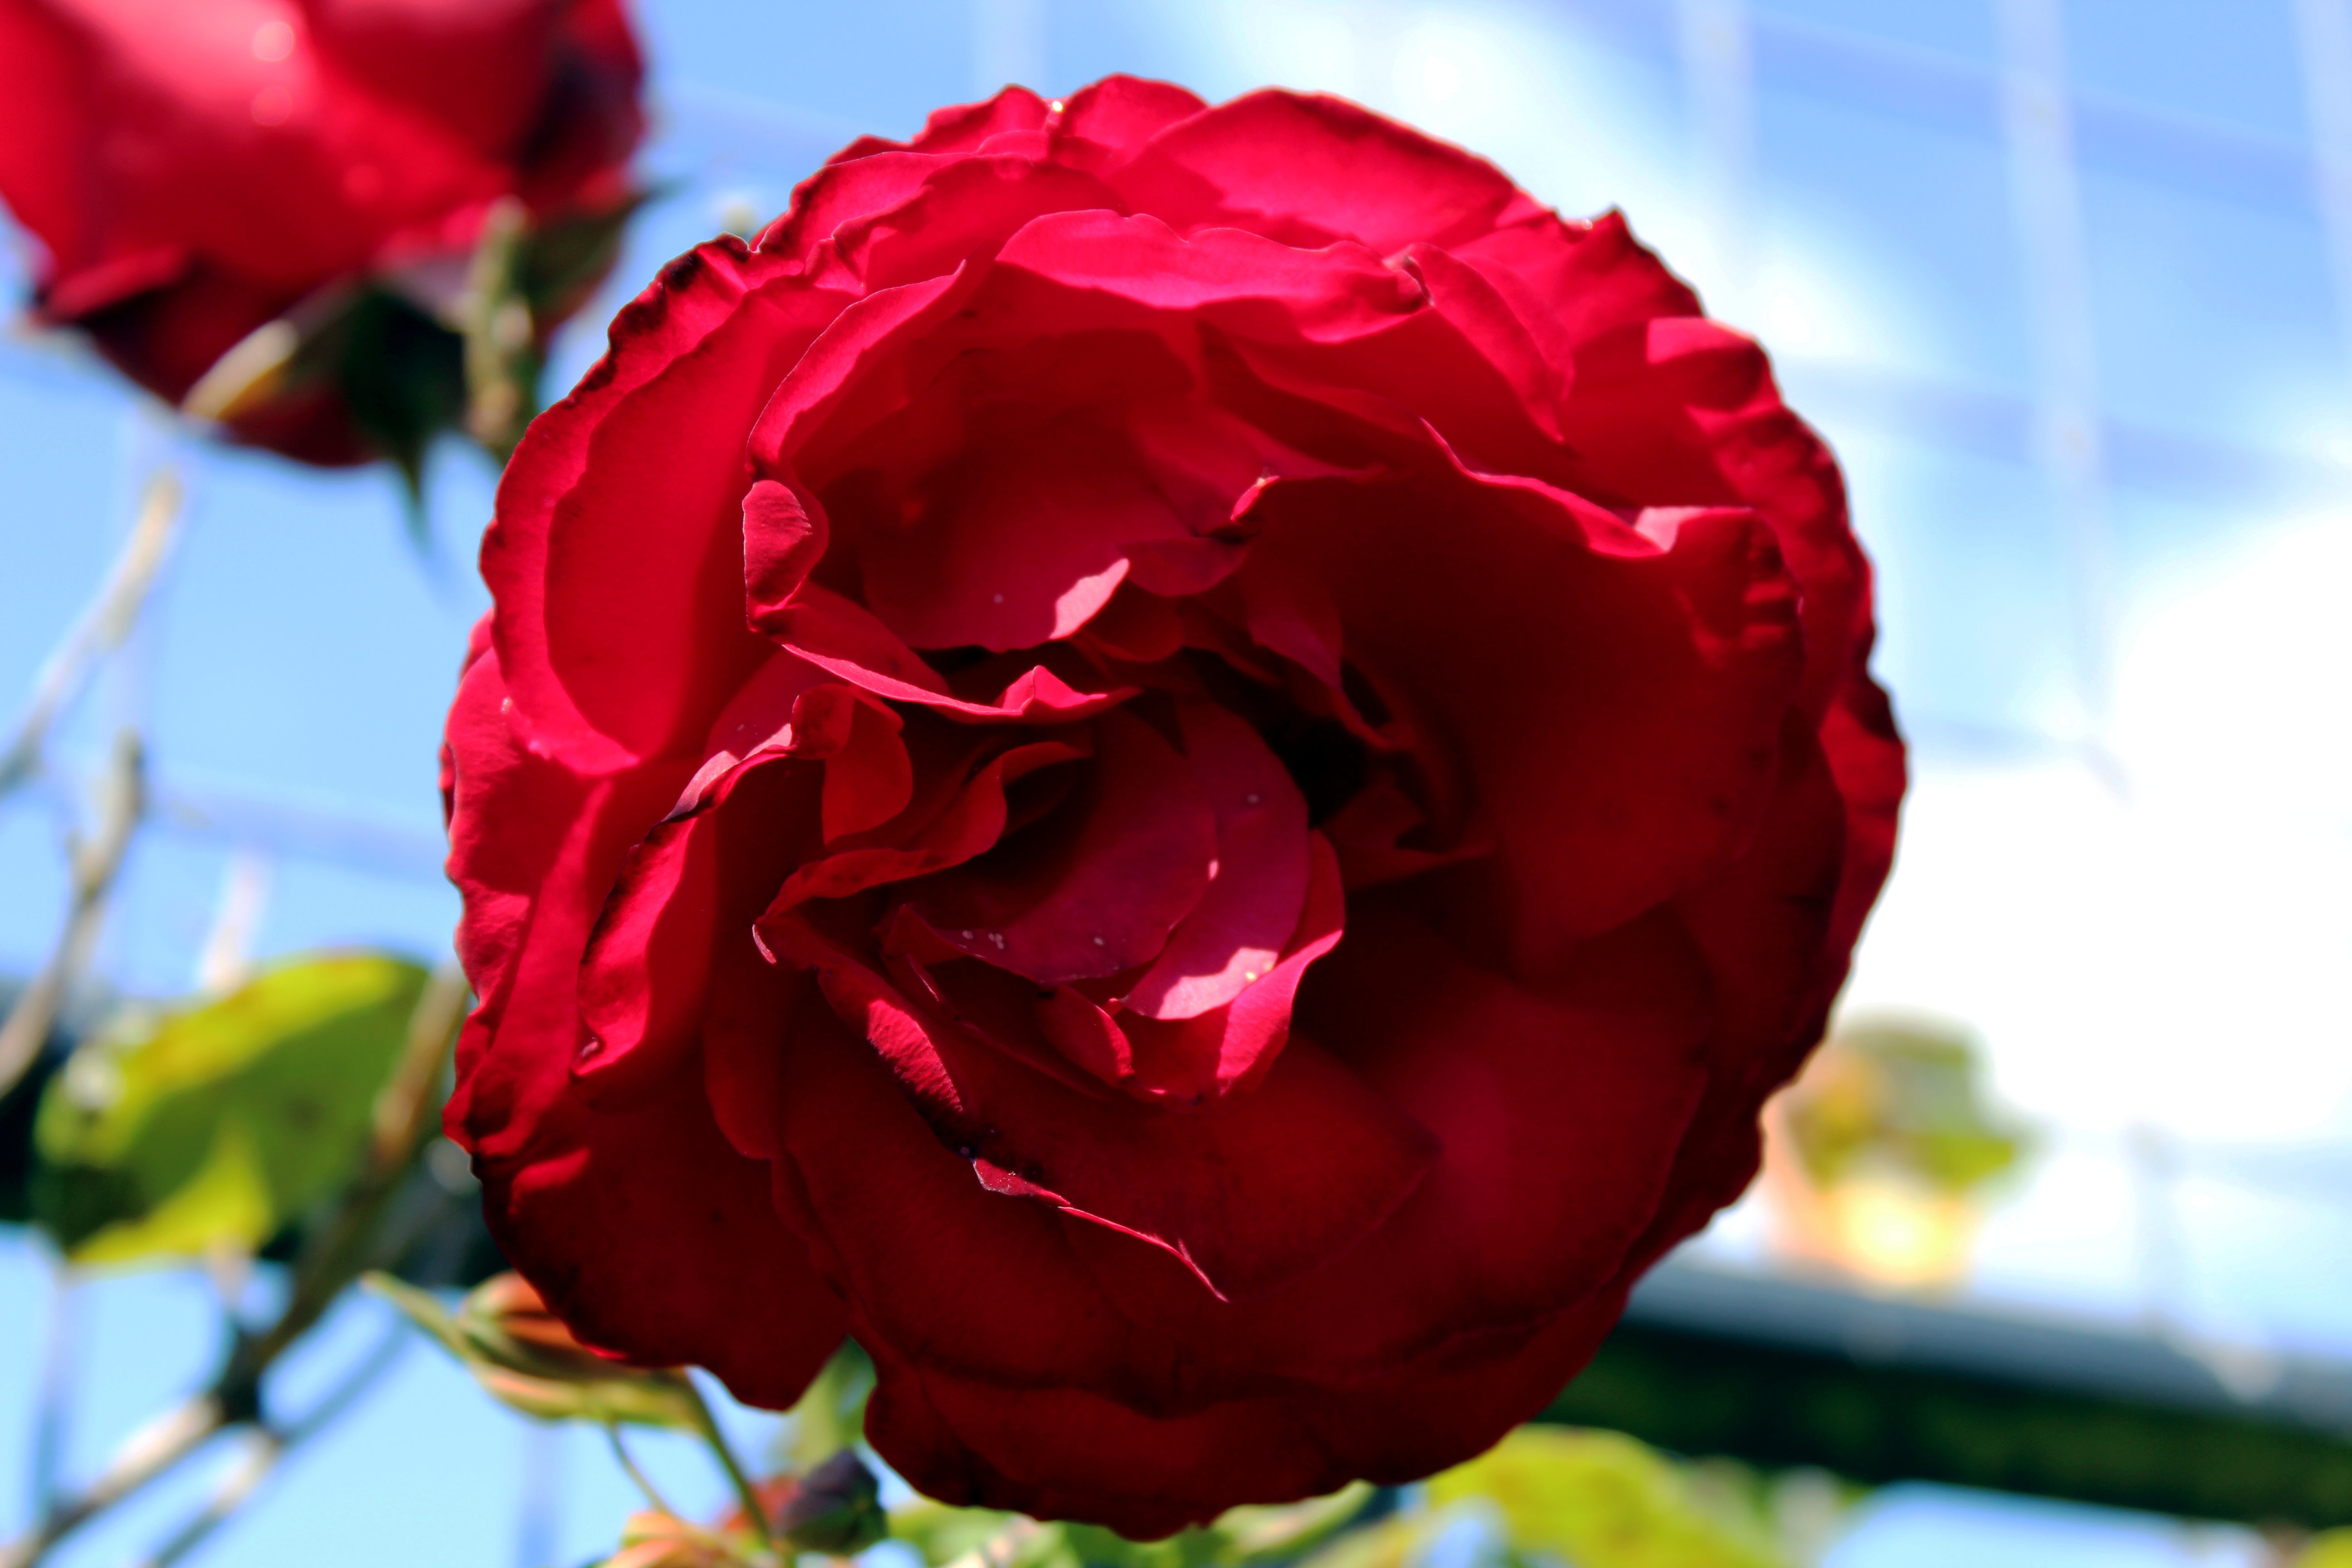
plant, flower, petal, rose, red, floribunda, macro photography, flowering plant, garden roses, rose family, land plant, rosa centifolia